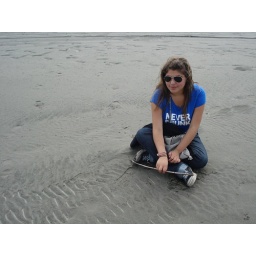
Sun , beach in the sand